Michael Stevenson (educator)

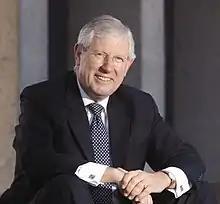
Stevenson in 2006

H. Michael Stevenson is President Emeritus and Vice-Chancellor of Simon Fraser University. He retired on August 31, 2010, and was succeeded by Andrew Petter on September 1, 2010. Stevenson's appointment as President of Simon Fraser University spanned a decade, the longest term of any president in the history of the university.